Atomiswave

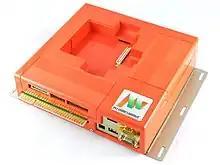
An Atomiswave arcade board without a game cartridge, and with an "Expansion I/O cartridge" for input devices and other peripherals in place of a detachable panel in the front of the board. A communication cartridge could also be installed on the right of the board, replacing the detachable panel.

In Japan, the Atomiswave was able to connect via a special modem to the AW-Net online system set up by Sammy. The AW-Net was primarily used to play online with other players and to create online player rankings. AW-Net was discontinued on 30 November 2006 following the merger of Sammy and Sega; the follow-up system was ALL.Net.